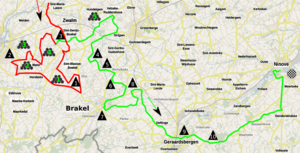
La 14ᵉ édition du Circuit Het Nieuwsblad féminin a eu lieu le 2 mars 2019. La course fait partie du calendrier international féminin UCI 2019 en catégorie 1.1. C'est également la première épreuve internationale disputée en Europe pour les féminines et est considérée comme le début de la saison des classiques. La course est remportée par la Néerlandaise Chantal Blaak.
La 15ᵉ édition du Circuit Het Nieuwsblad féminin a eu lieu le 29 février 2020. La course fait partie du calendrier international féminin UCI 2020 en catégorie 1.1. C'est également la première épreuve internationale disputée en Europe pour les féminines et est considérée comme le début de la saison des classiques. Elle est remportée par la Néerlandaise Annemiek van Vleuten.